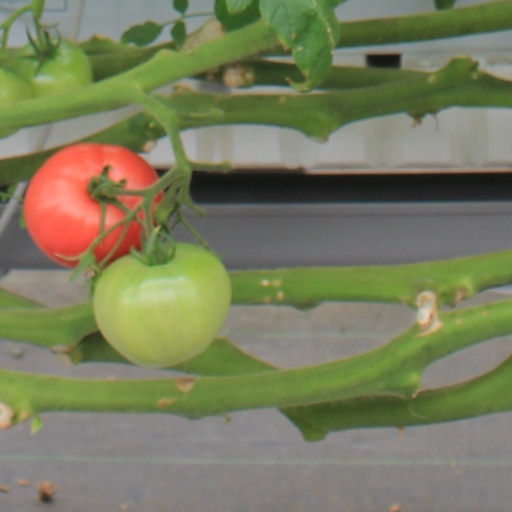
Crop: tomato